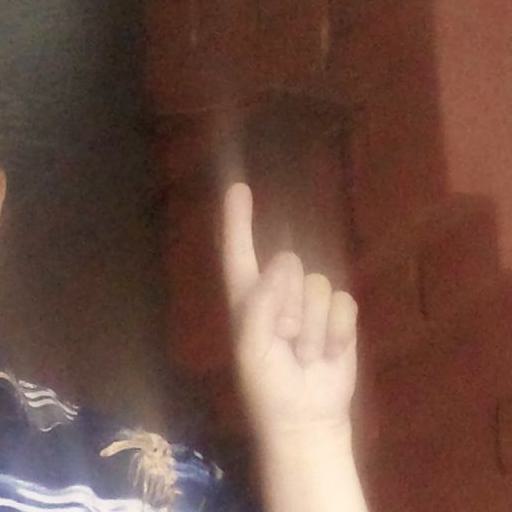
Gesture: one